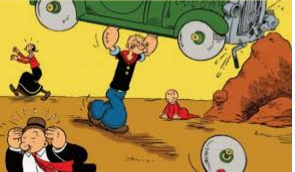
Portrait style: Cartoon Portrait